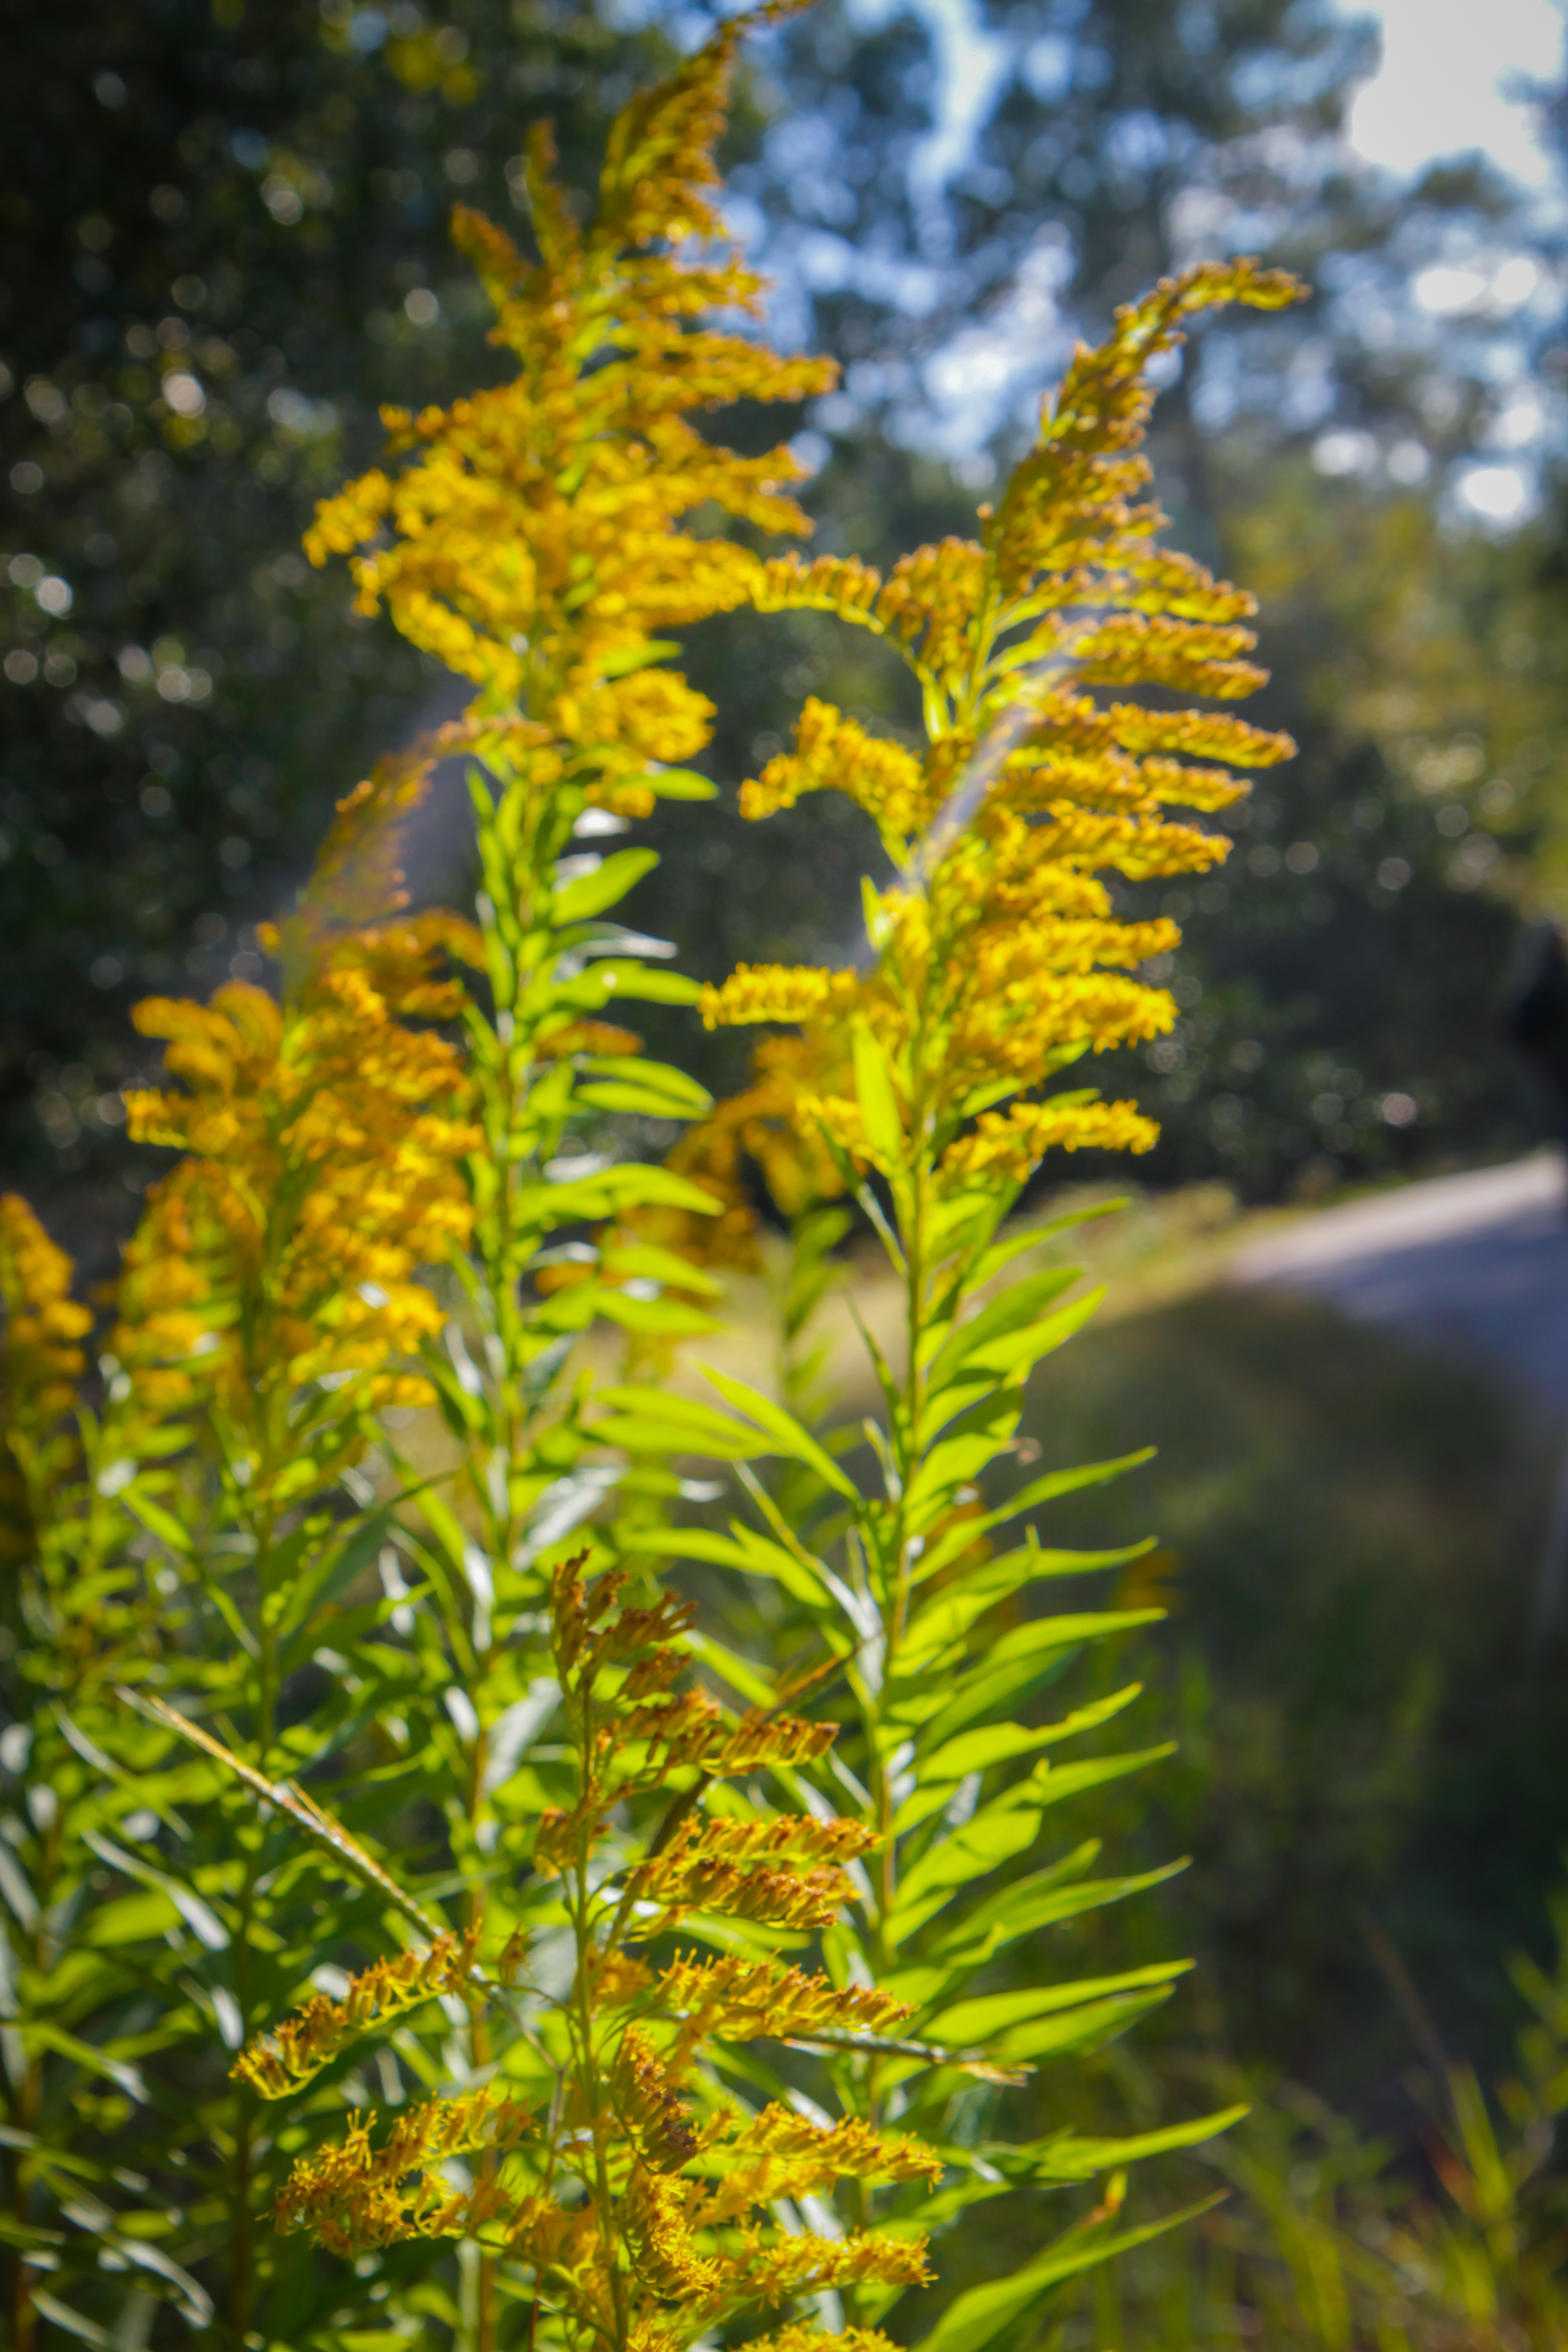
nature, trees, flowering plant, plant, flower, yellow, terrestrial plant, leaf, goldenrod, plant stem, vascular plant, fern, American larch